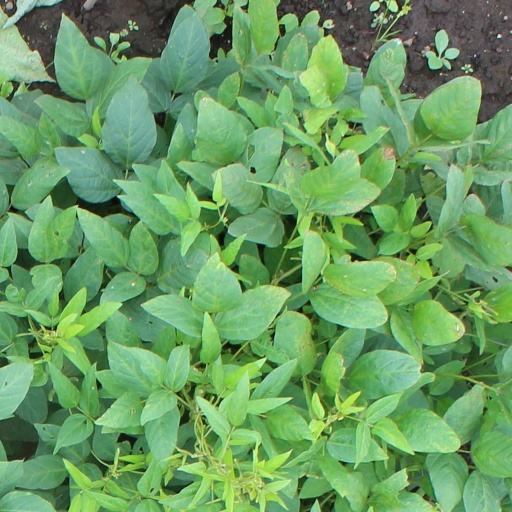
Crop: soybean